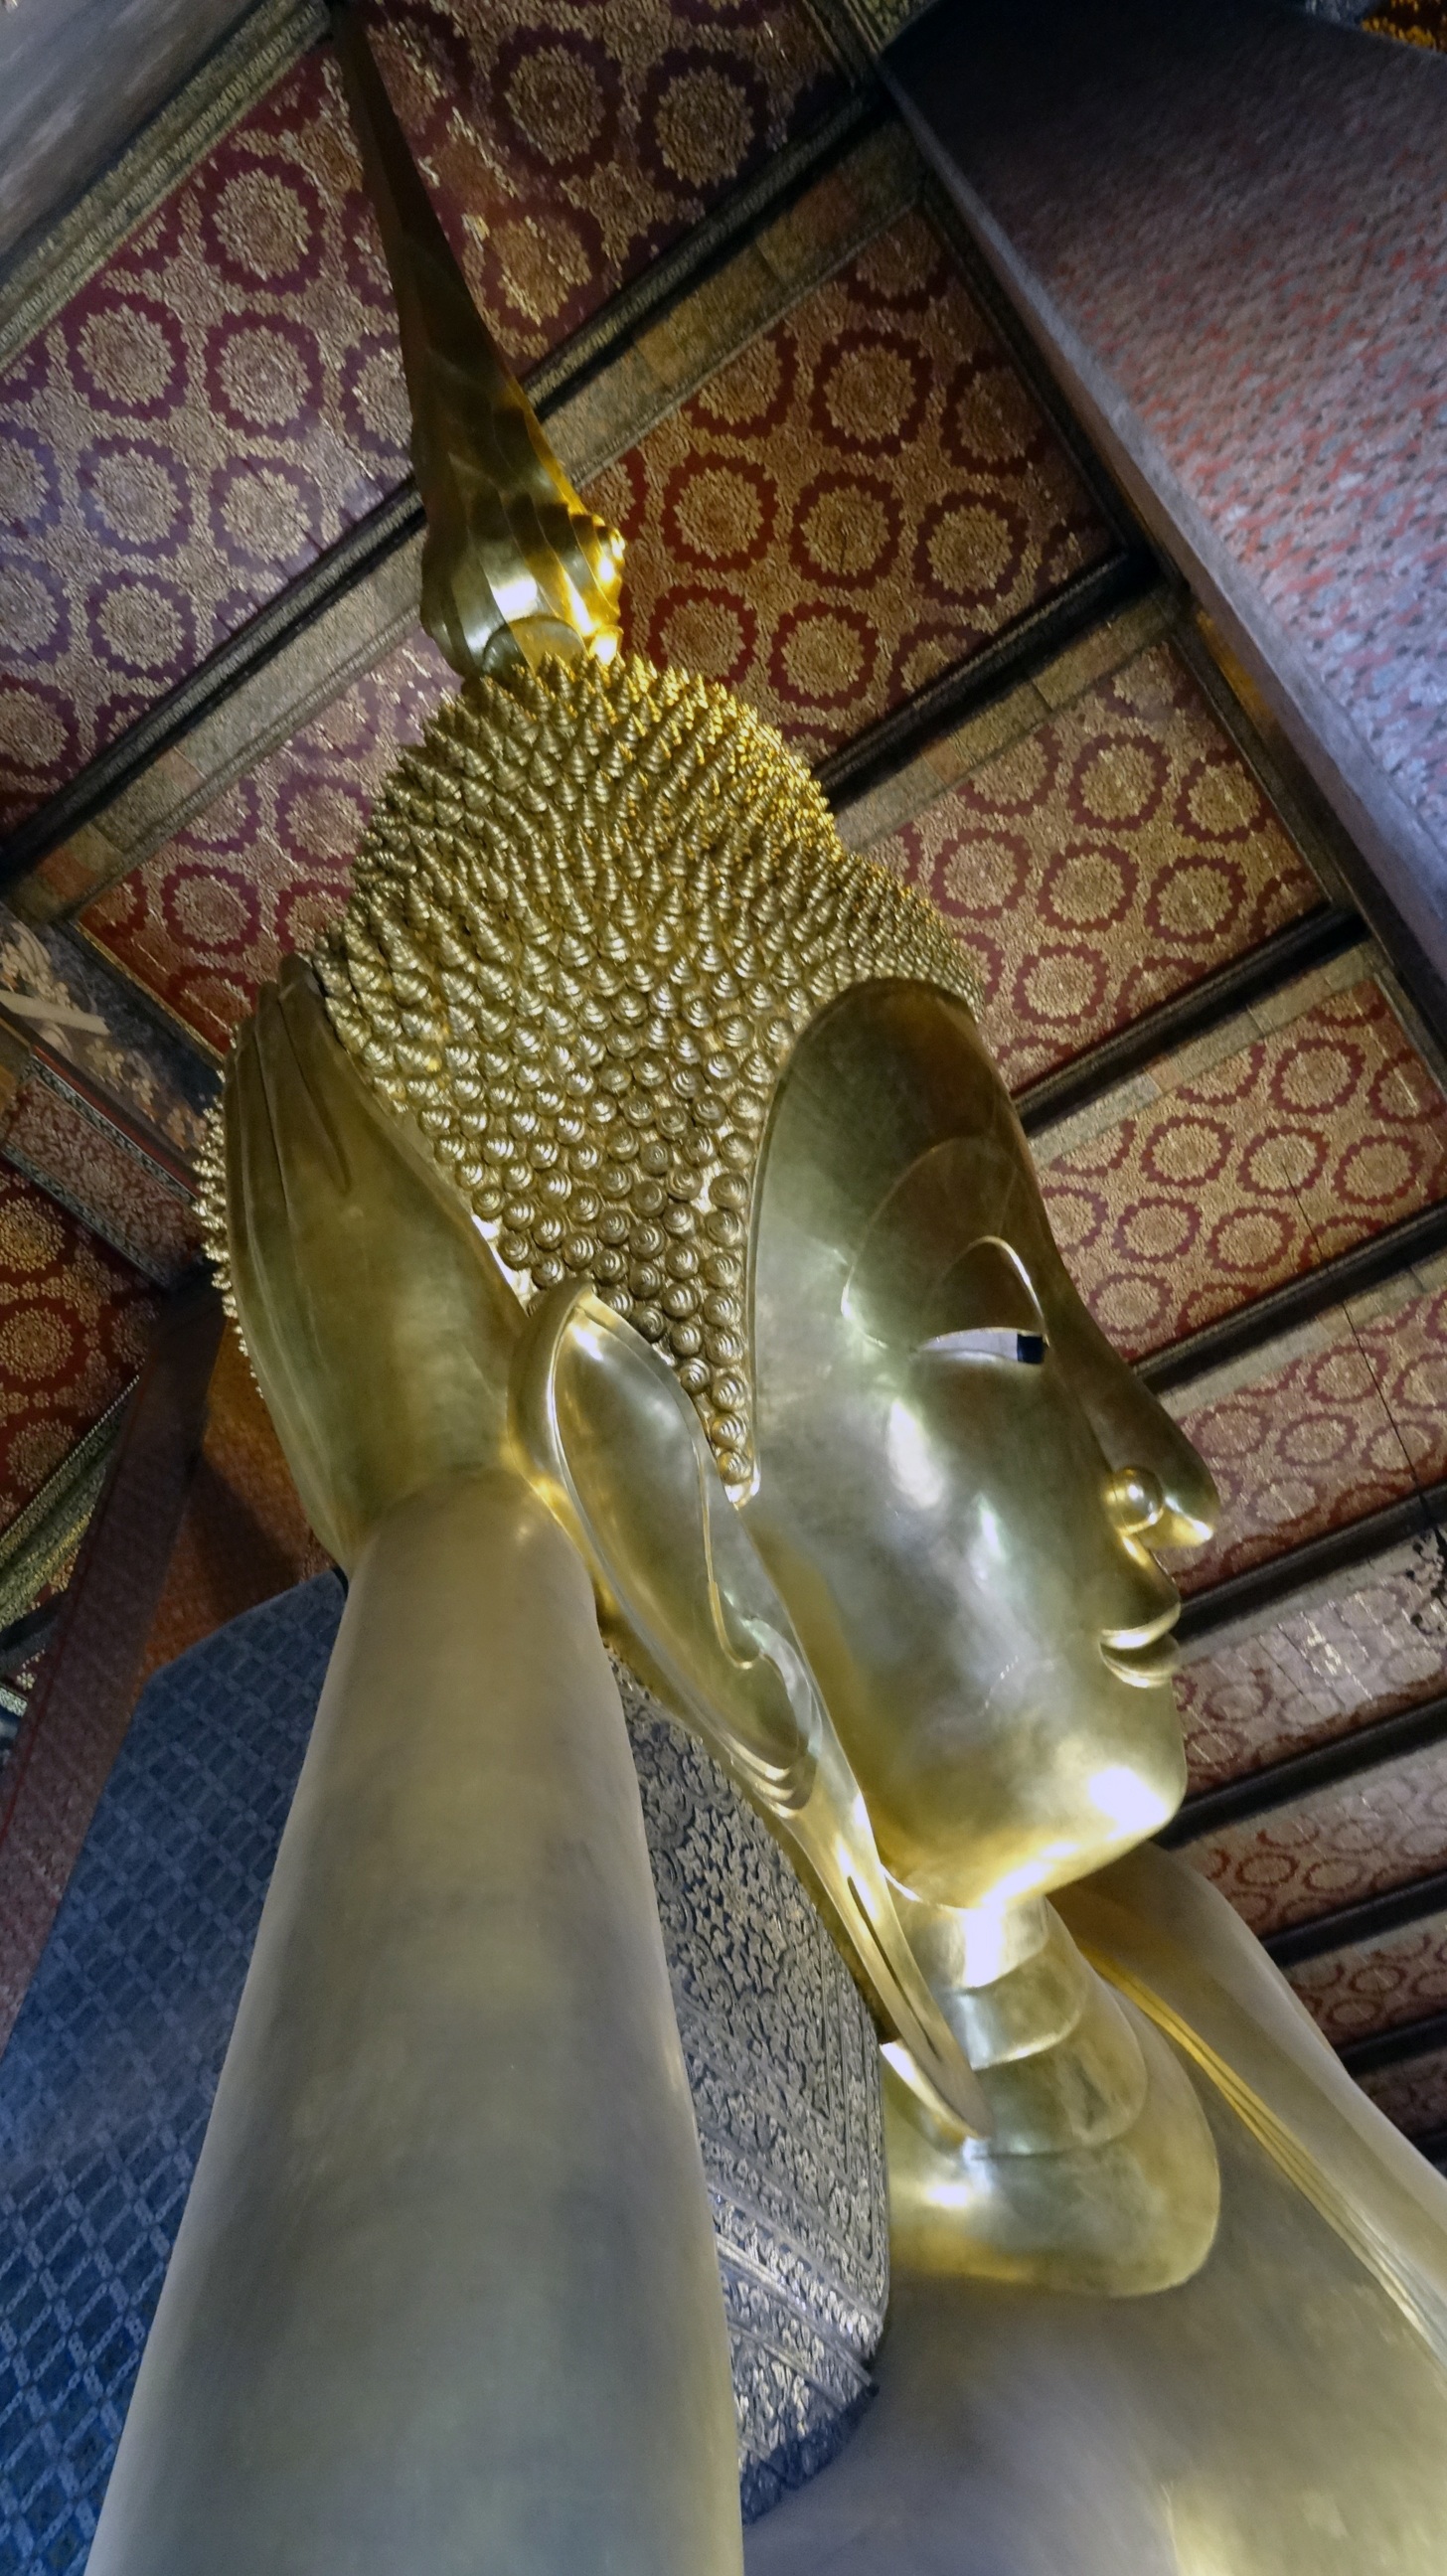
palace, temple complex, towers, places of worship, bangkok, lumphini park, faith, buddhism, architecture, structures, thailand, kings, gold, gloss, ornately, female buddha